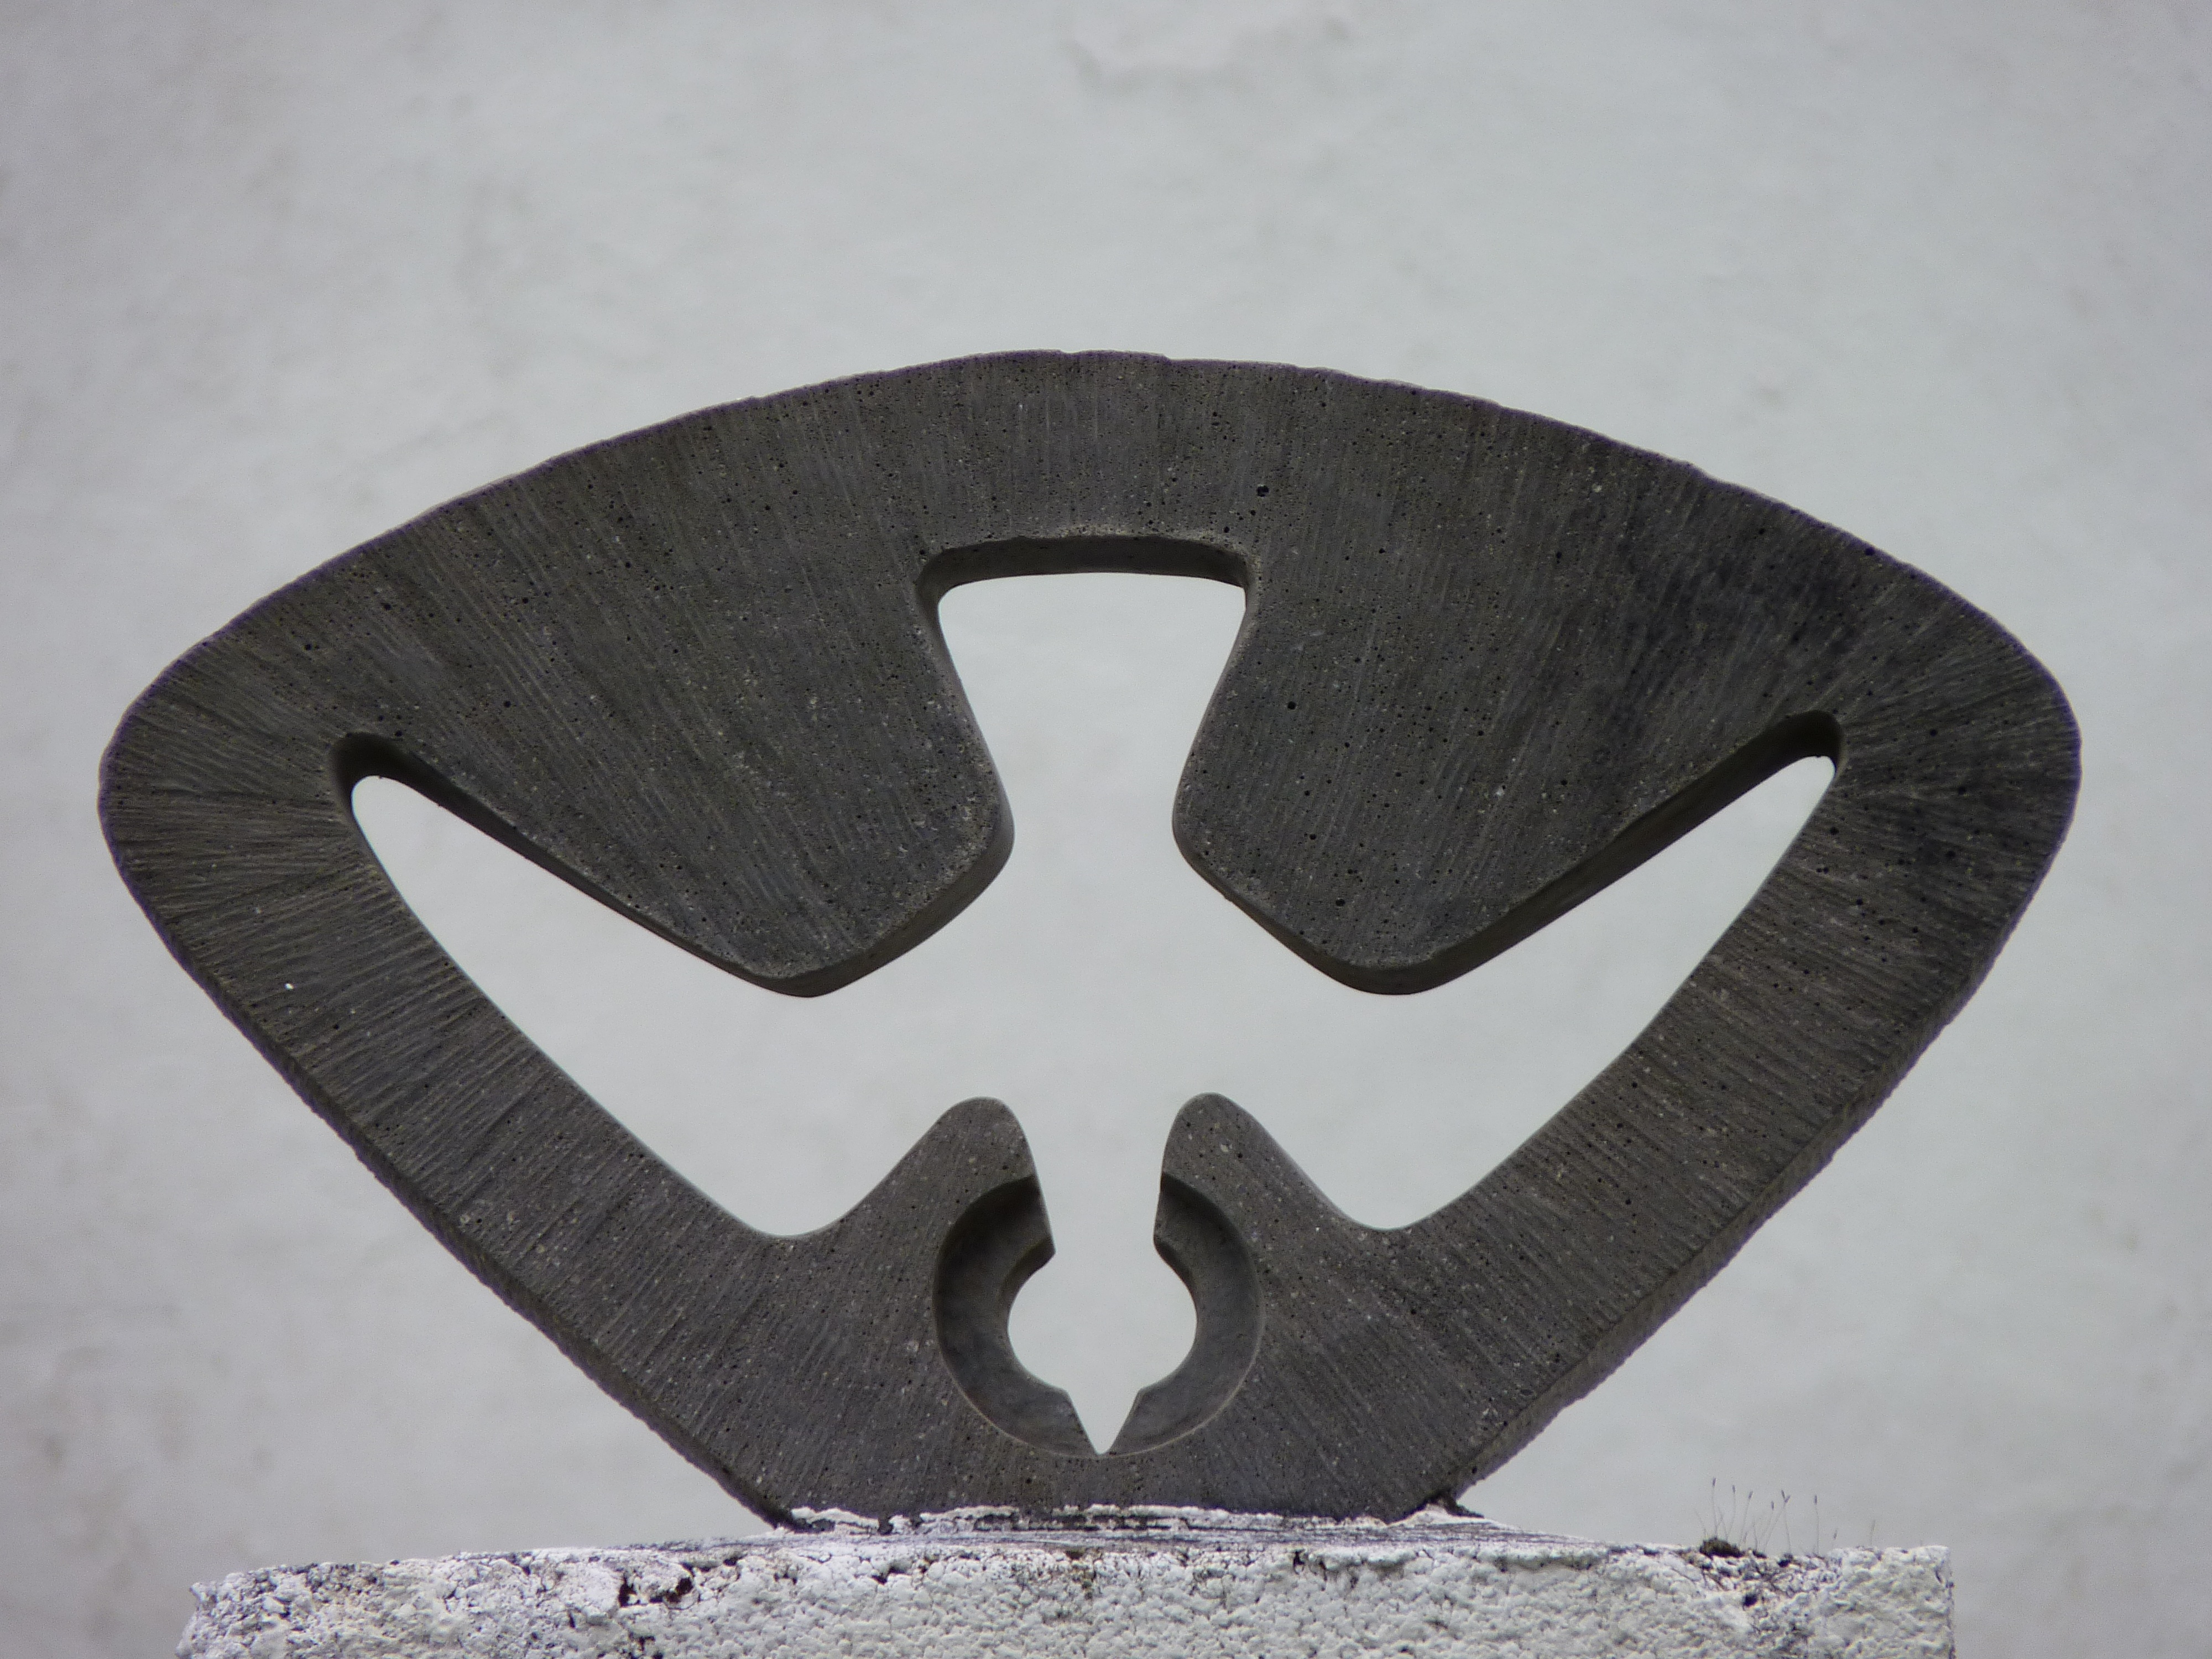
wing, wheel, number, symbol, artwork, emblem, font, dove, holy spirit, nosedive, automotive exterior, house numbering